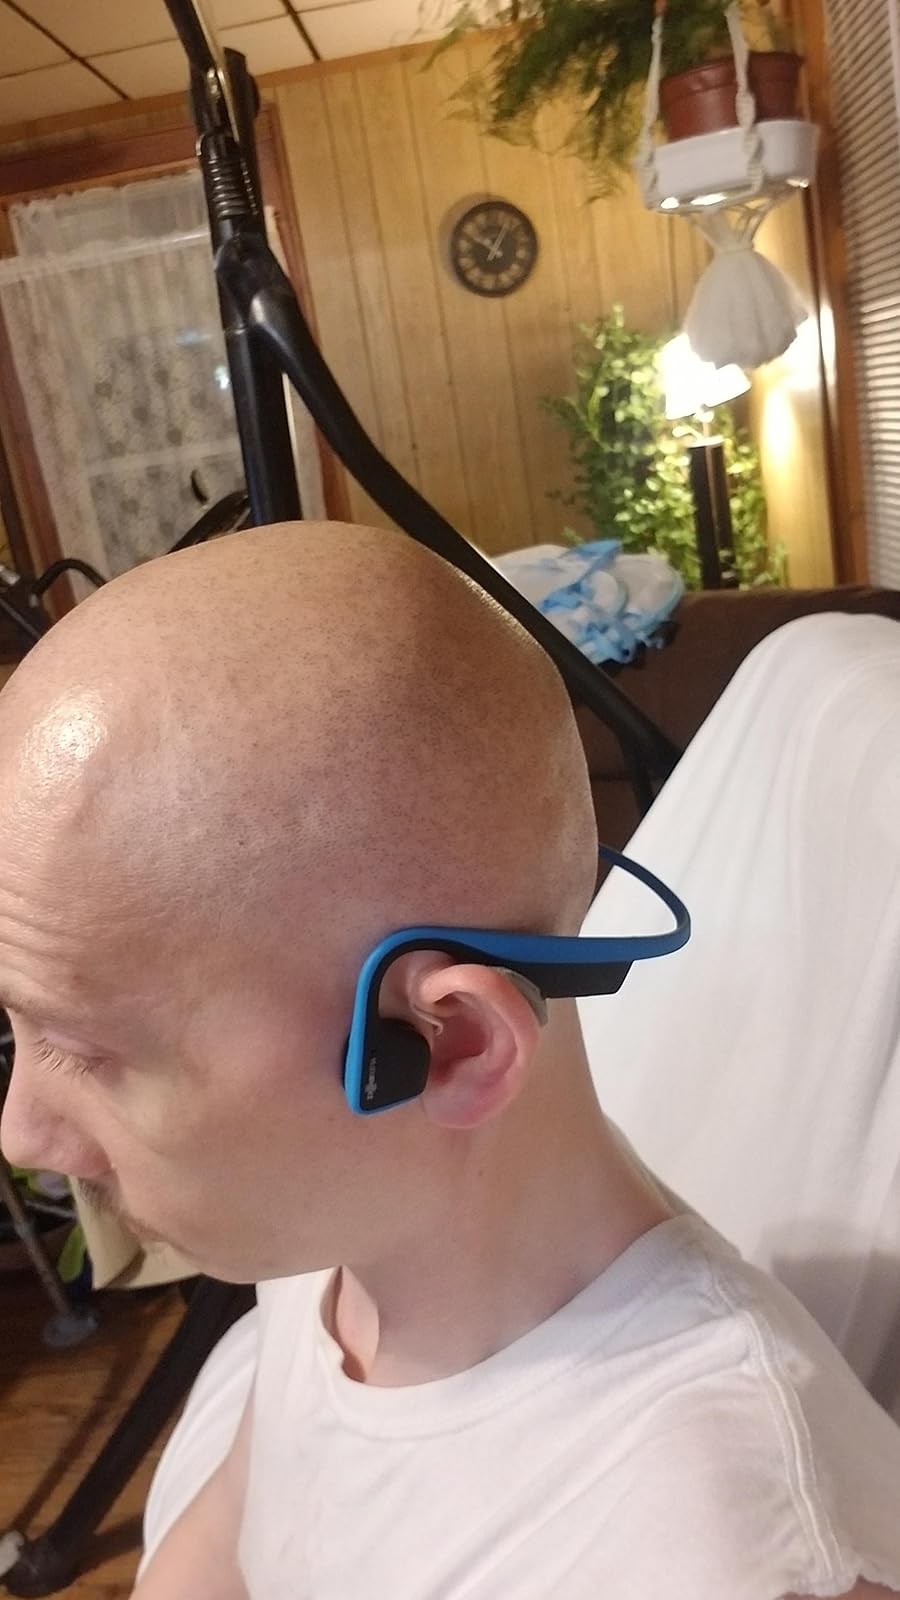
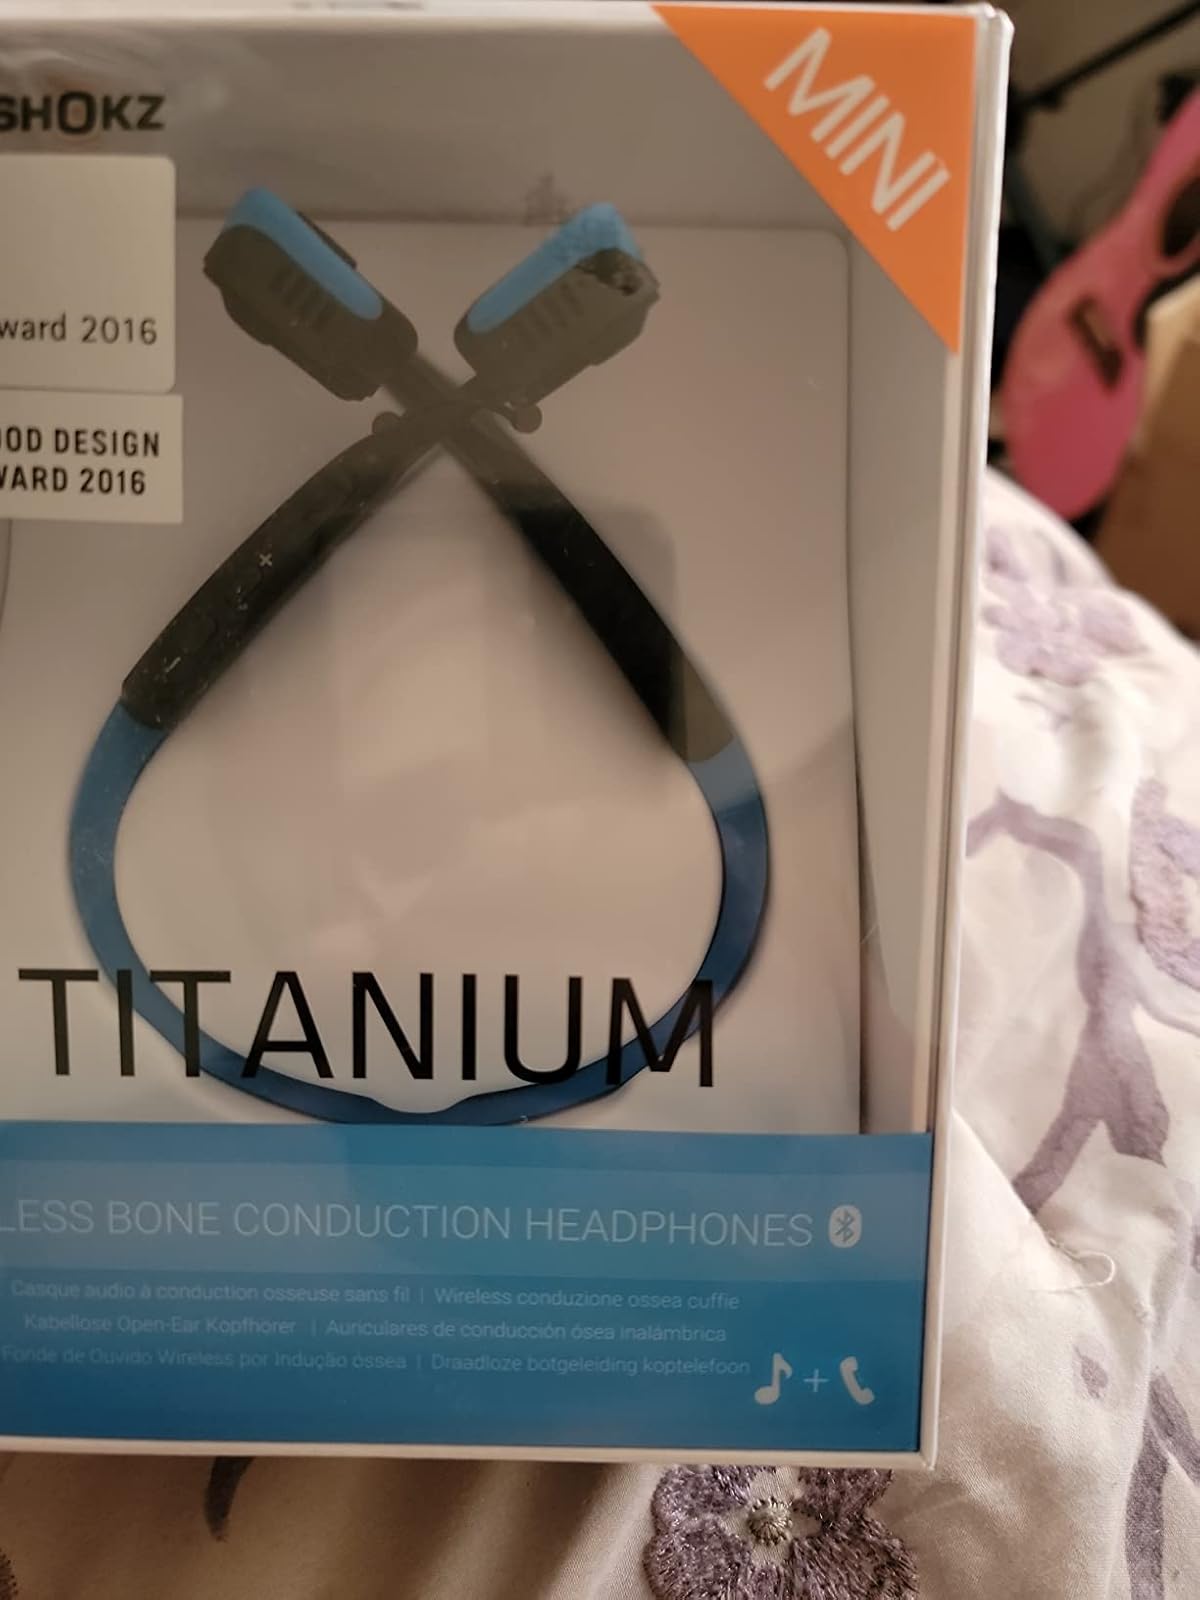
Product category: headphones
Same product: yes